The Ocean Cleanup

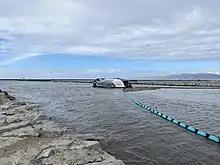
Interceptor 007 at Los Angeles, California removed 77 tons of trash in the 2023 storm season

By December, the project announced it had removed more than 150 tonnes of plastic from the Great Pacific Garbage Patch and announced it would transition to the new longer System 03 the following year.